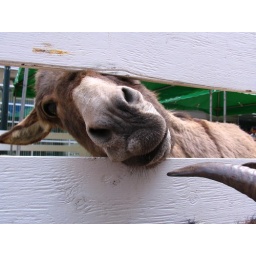
An estrange animal in this latitudes,donky in a fair, location was sparks street